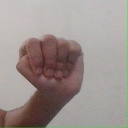
अक्षर: ठ